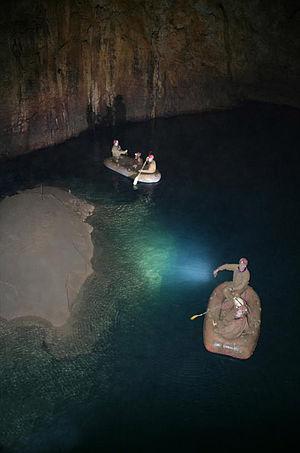
Historiquement issues de l’alpinisme, les techniques spéléologiques de progression dans les cavités naturelles à des fins d'exploration, développées par les spéléologues, évoluent selon les besoins, avec l’introduction de nouveaux matériaux et matériels.